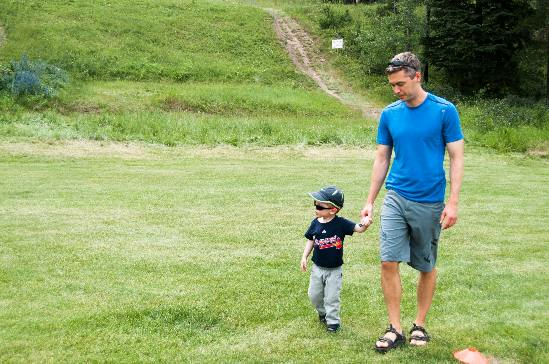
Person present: Yes